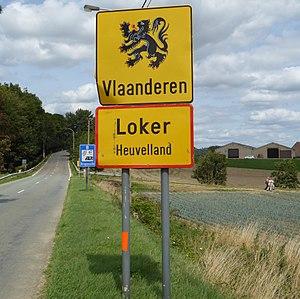
Loker est une section de la commune belge de Heuvelland située en Région flamande dans la province de Flandre-Occidentale.